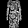
Label: Dress